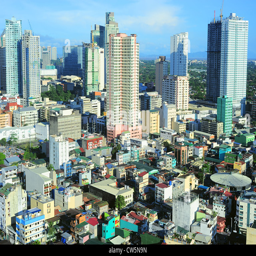
aerial view is one of the cities that make up administrative division .